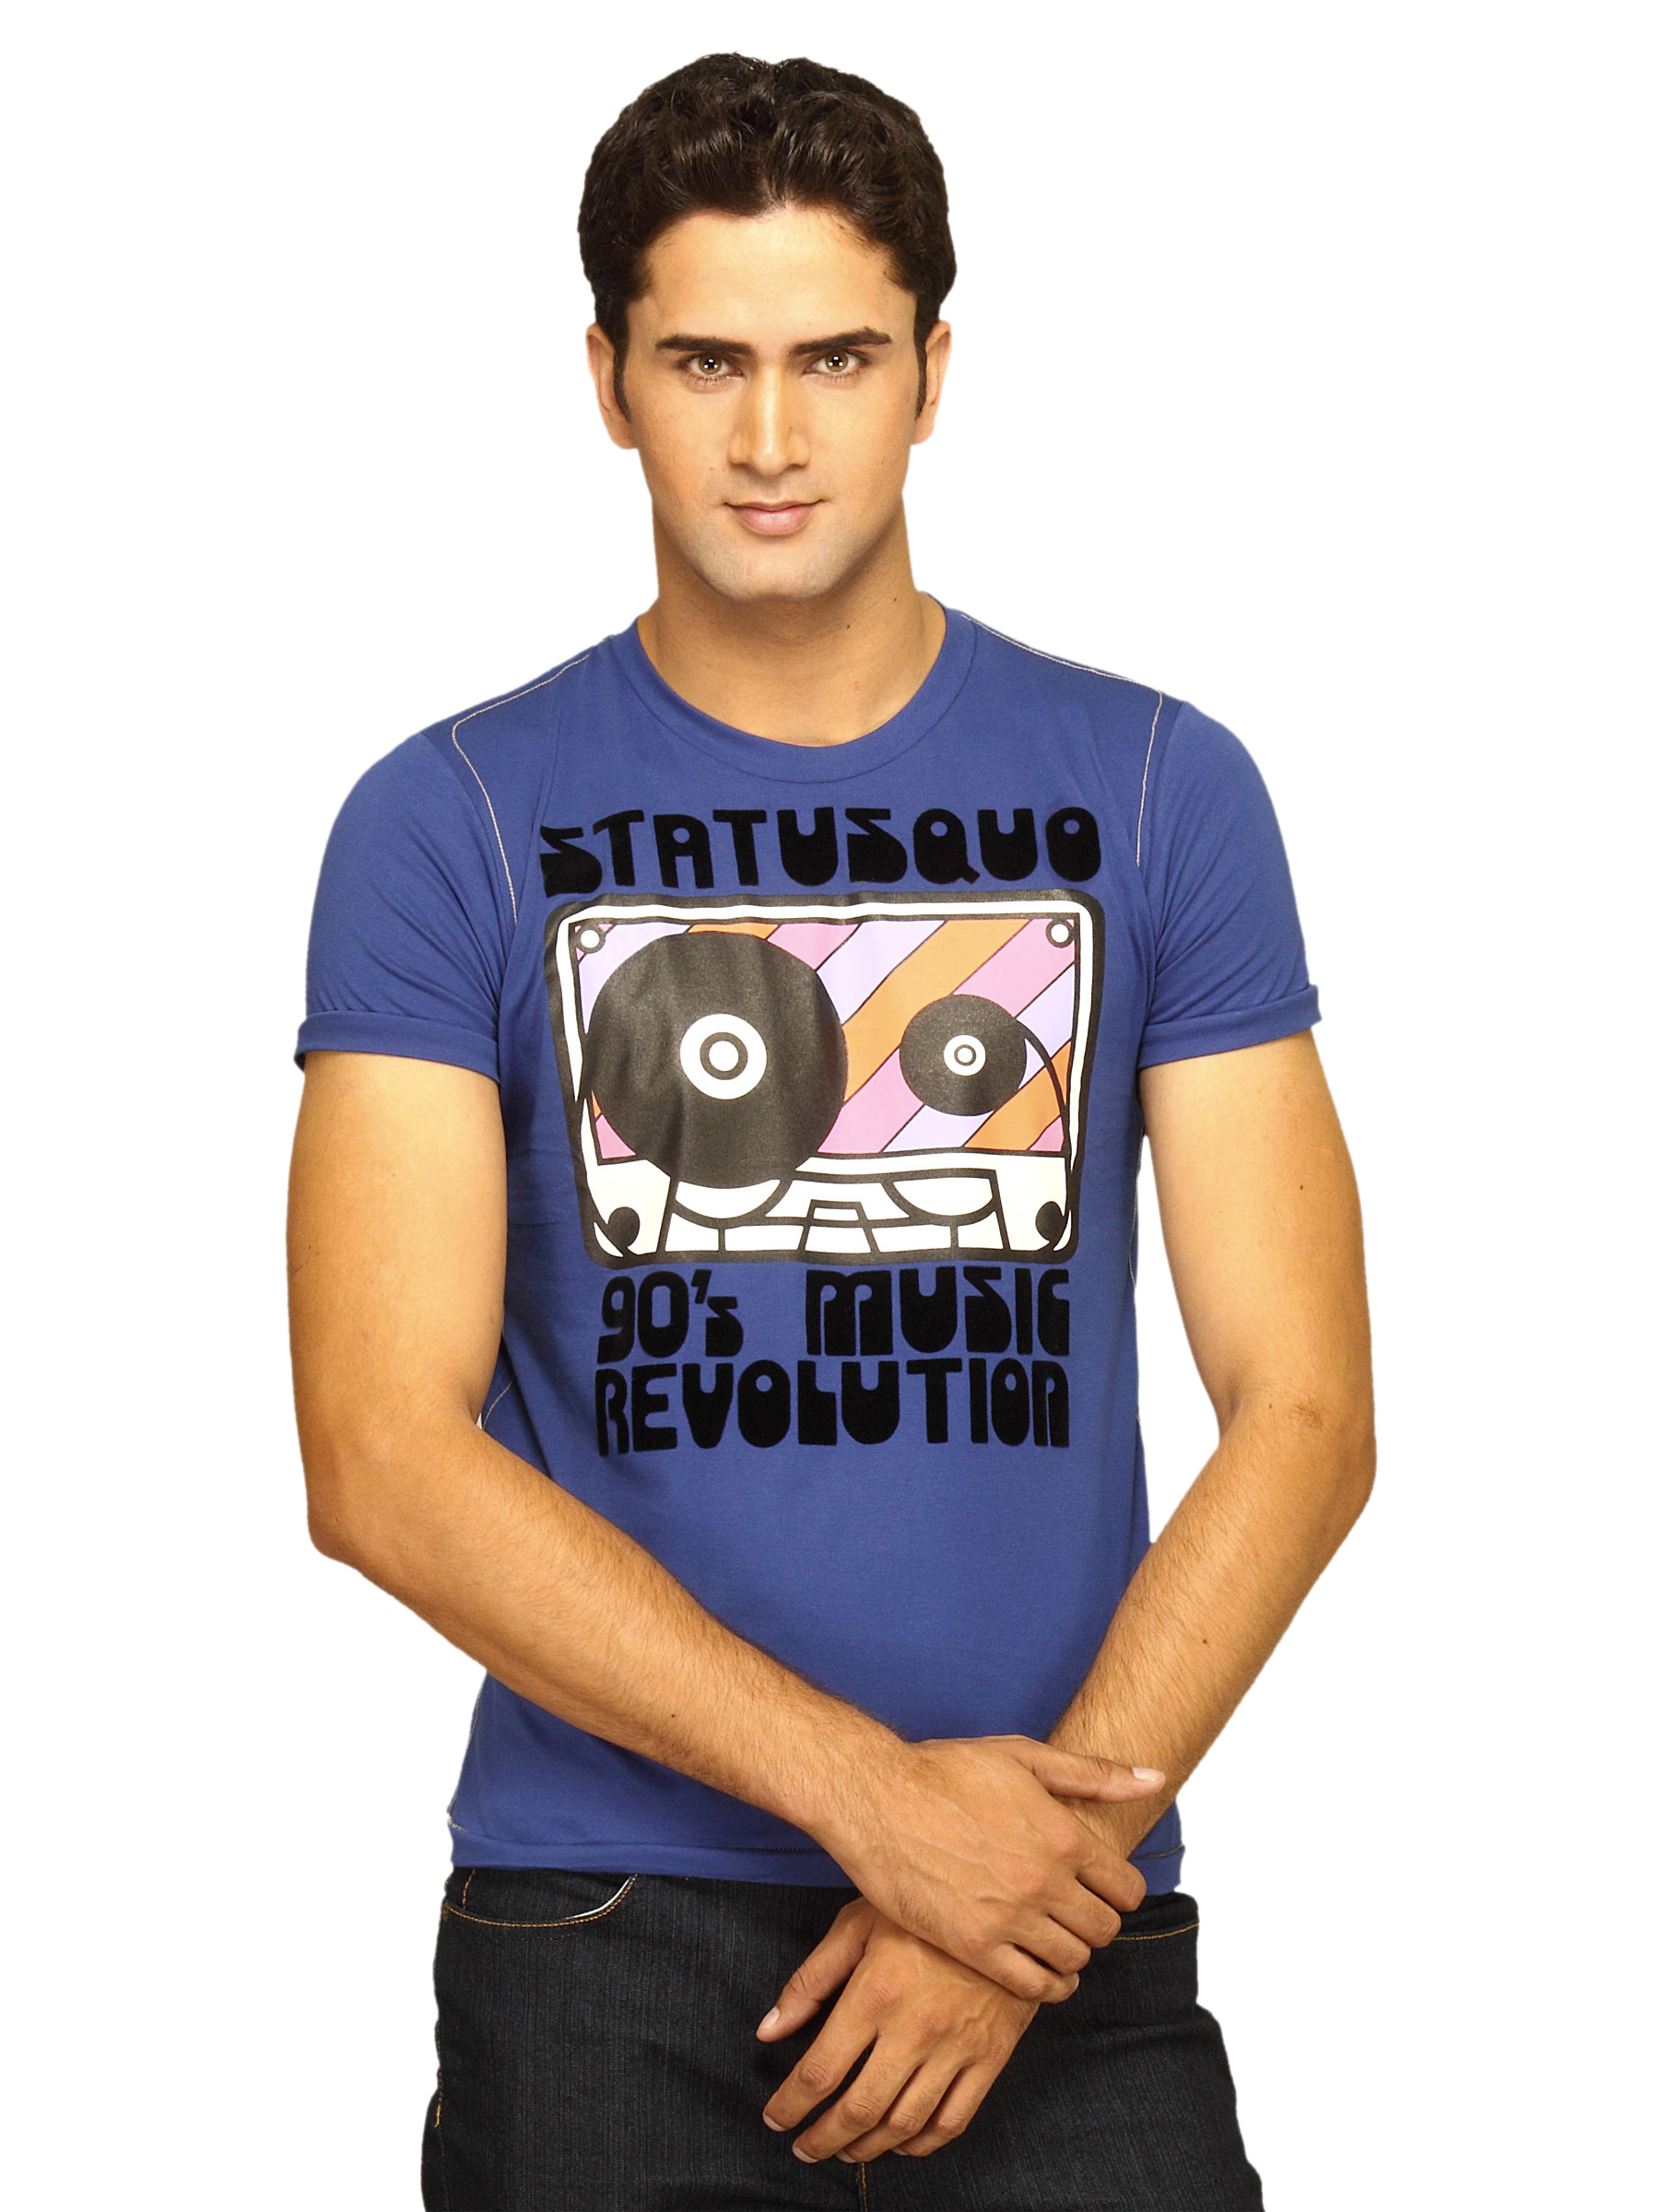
Status Quo Men's Music Revolution Blue T-shirt
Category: Apparel / Topwear / Tshirts
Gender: Men
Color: Blue
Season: Summer 2011
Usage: Casual